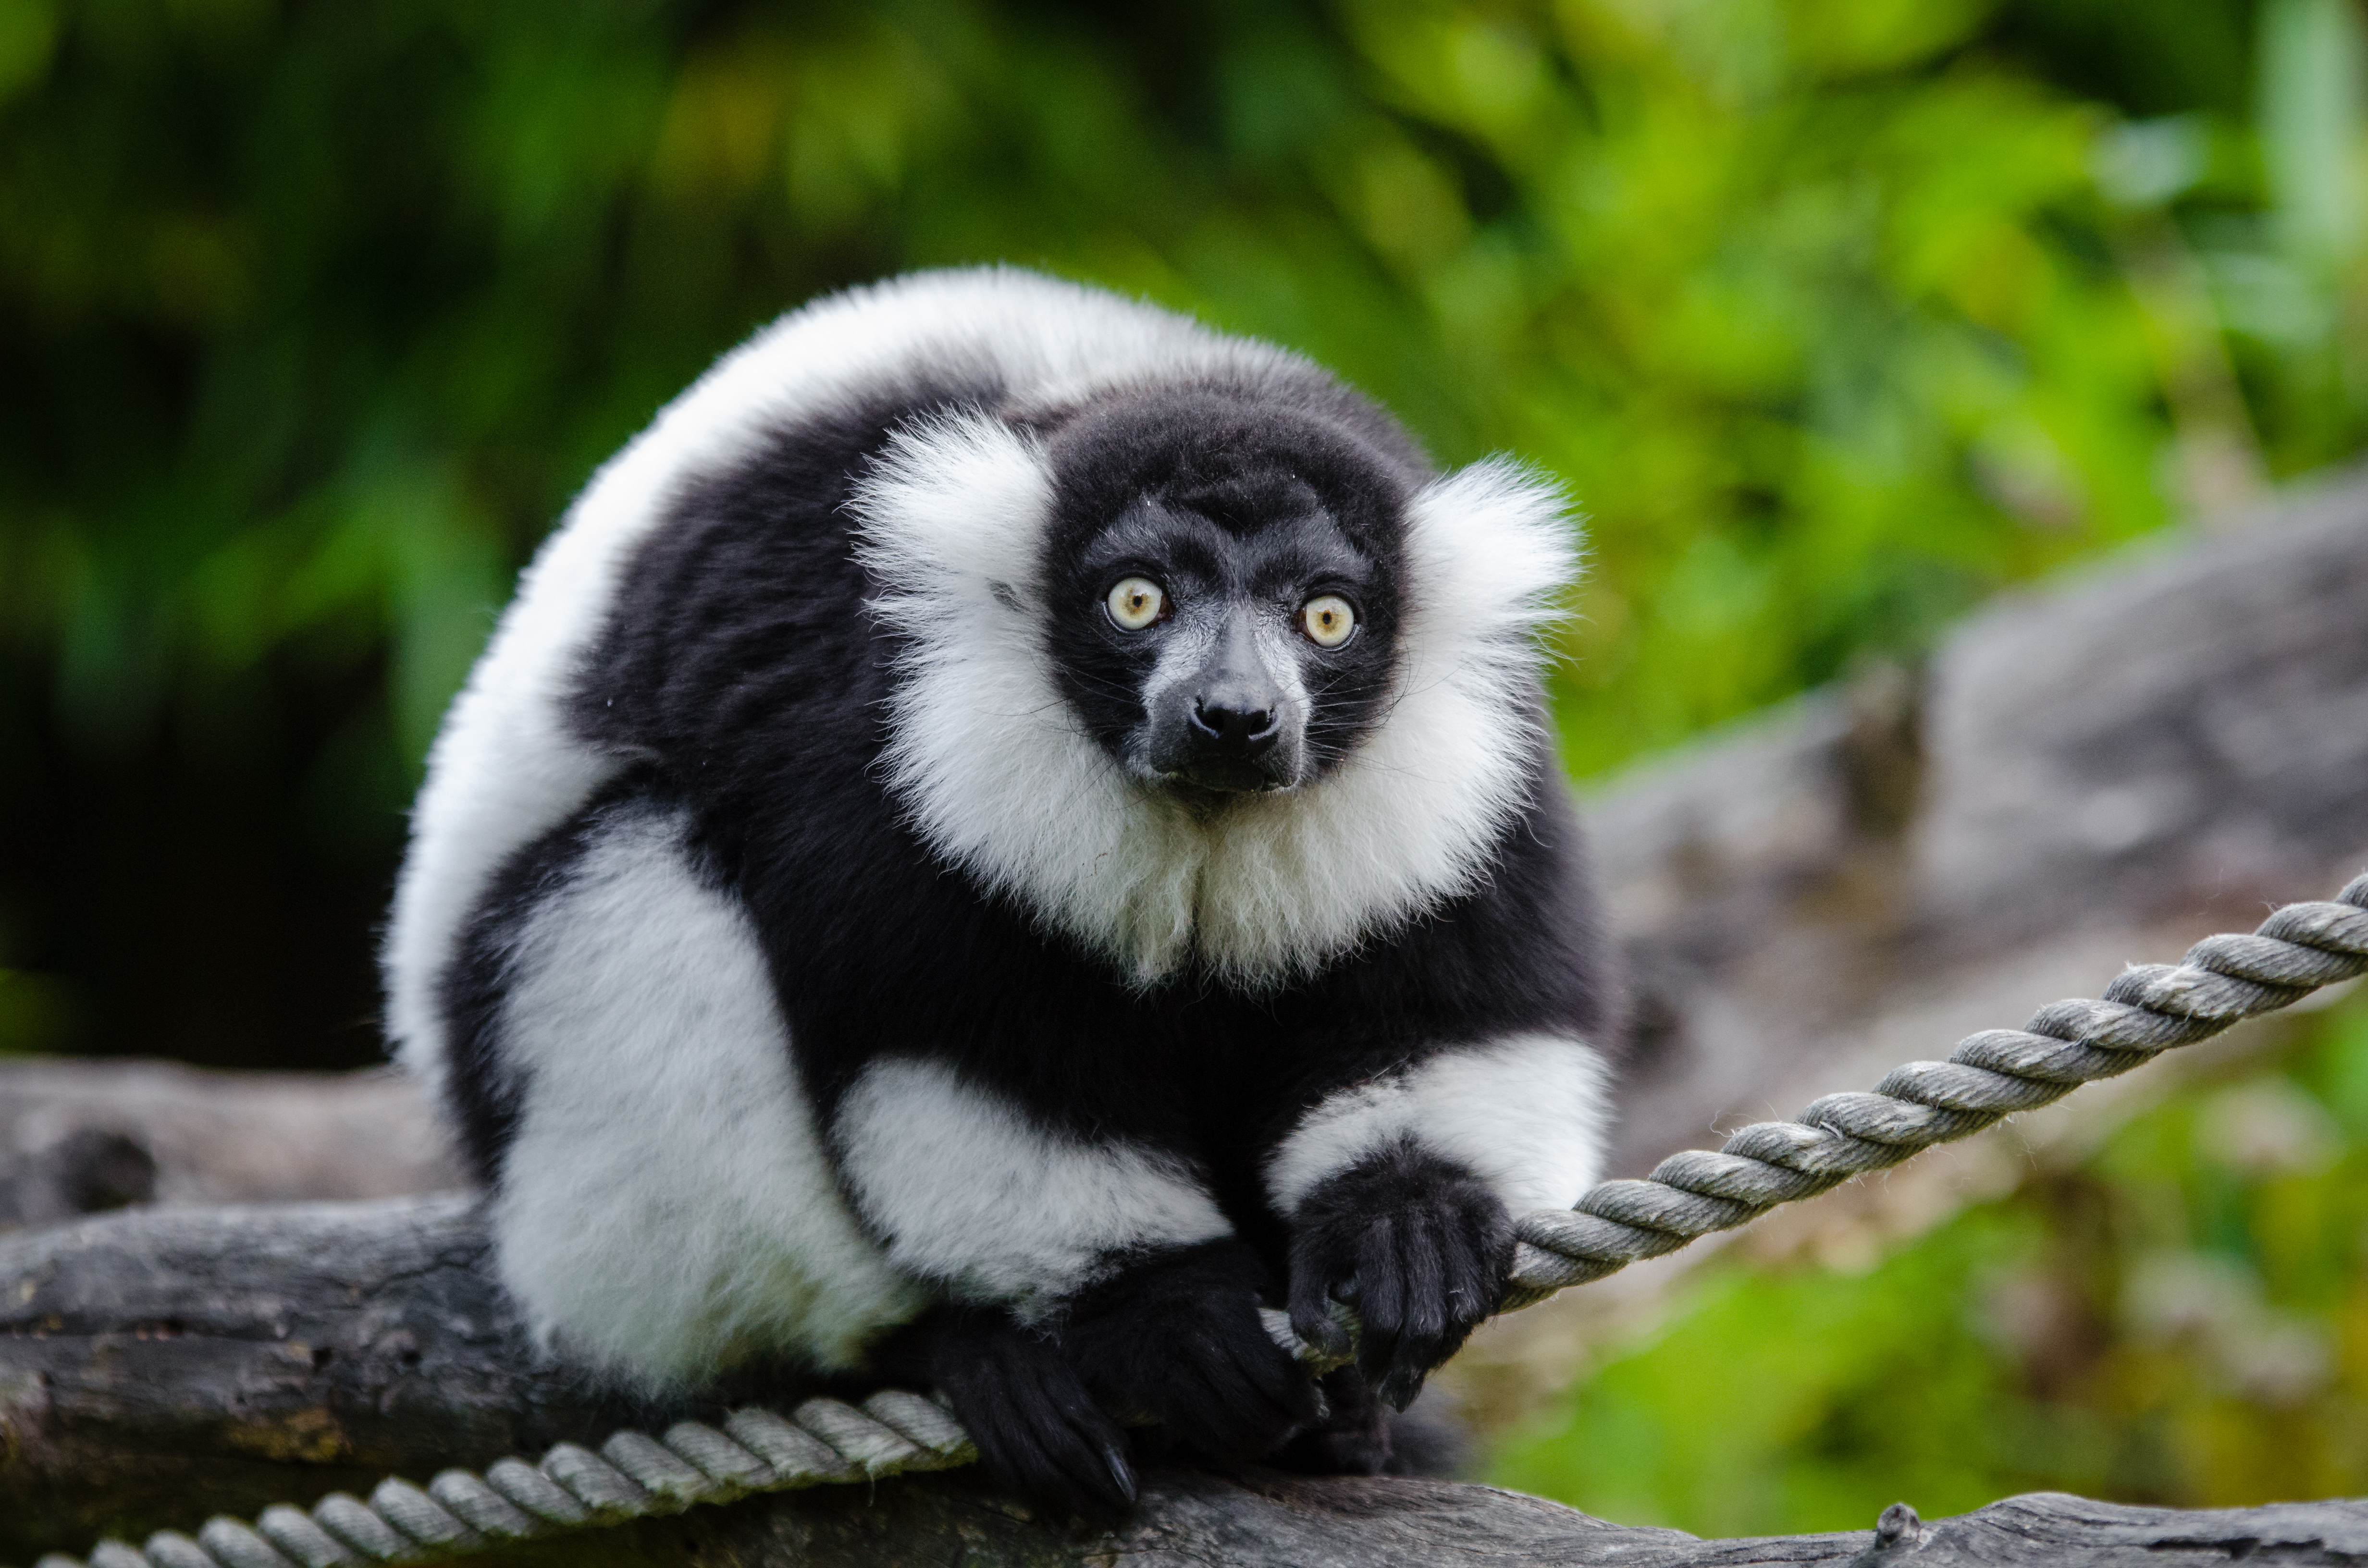
wildlife, zoo, mammal, fauna, primate, gibbon, vertebrate, lemur, macaque, marmoset, new world monkey